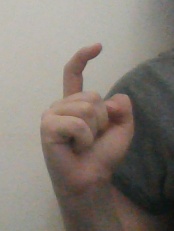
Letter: ra